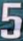
Number: 5